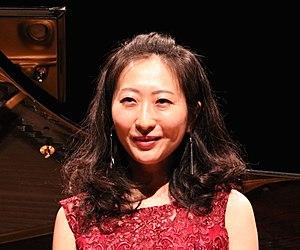
Etsuko Hirose à La Folle Journée 2018 à Nantes (portrait)
Etsuko Hirose, née en 1979 à Nagoya, est une pianiste japonaise.